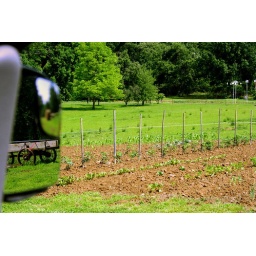
I saw this in the side-view mirror when I was getting in the truck to leave a local Amish man's house.